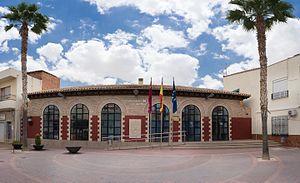
Campos del Río est une commune d'Espagne de la communauté autonome de Murcie. Elle s'étend sur 47,29 km² et comptait environ 2 226 habitants en 2011.